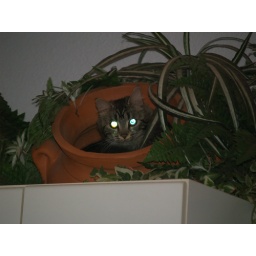
Little demon cat LOVES to sleep in that pot thingy. It sits on a shelf above the fridge.